JS16

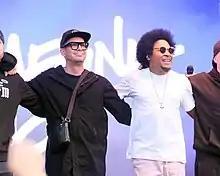
Jaakko Salovaara and Rummy Nanji performing in 2022

Jaakko Sakari Salovaara (born 13 January 1975), better known by his stage name JS16, is a Finnish musician, DJ and record producer. He is best known for his work with Finnish hip hop group Bomfunk MC's, producing their most successful song "Freestyler", and for his work with Finnish DJ and producer Darude, as well as other solo productions and remixes. He released his debut studio album, "Stomping System" in 1998. He is part of the DJ duo Dallas Superstars with Heikki L, and owns the dance music record label 16 Inch Records.